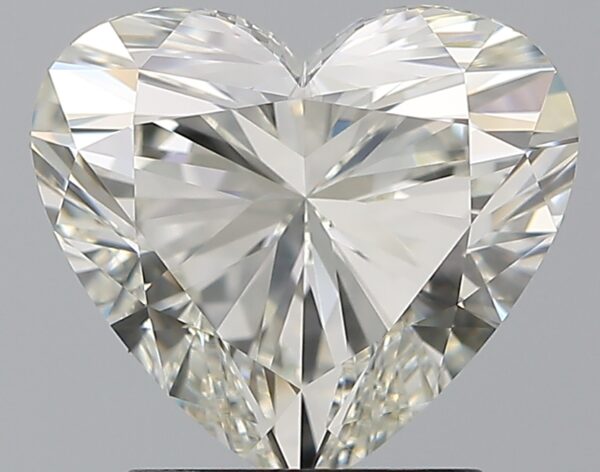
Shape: heart
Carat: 2.3
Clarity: VS1
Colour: J
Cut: EX
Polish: EX
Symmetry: EX
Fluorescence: F
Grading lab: GIA
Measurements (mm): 8.11 x 9.06 x 5.47